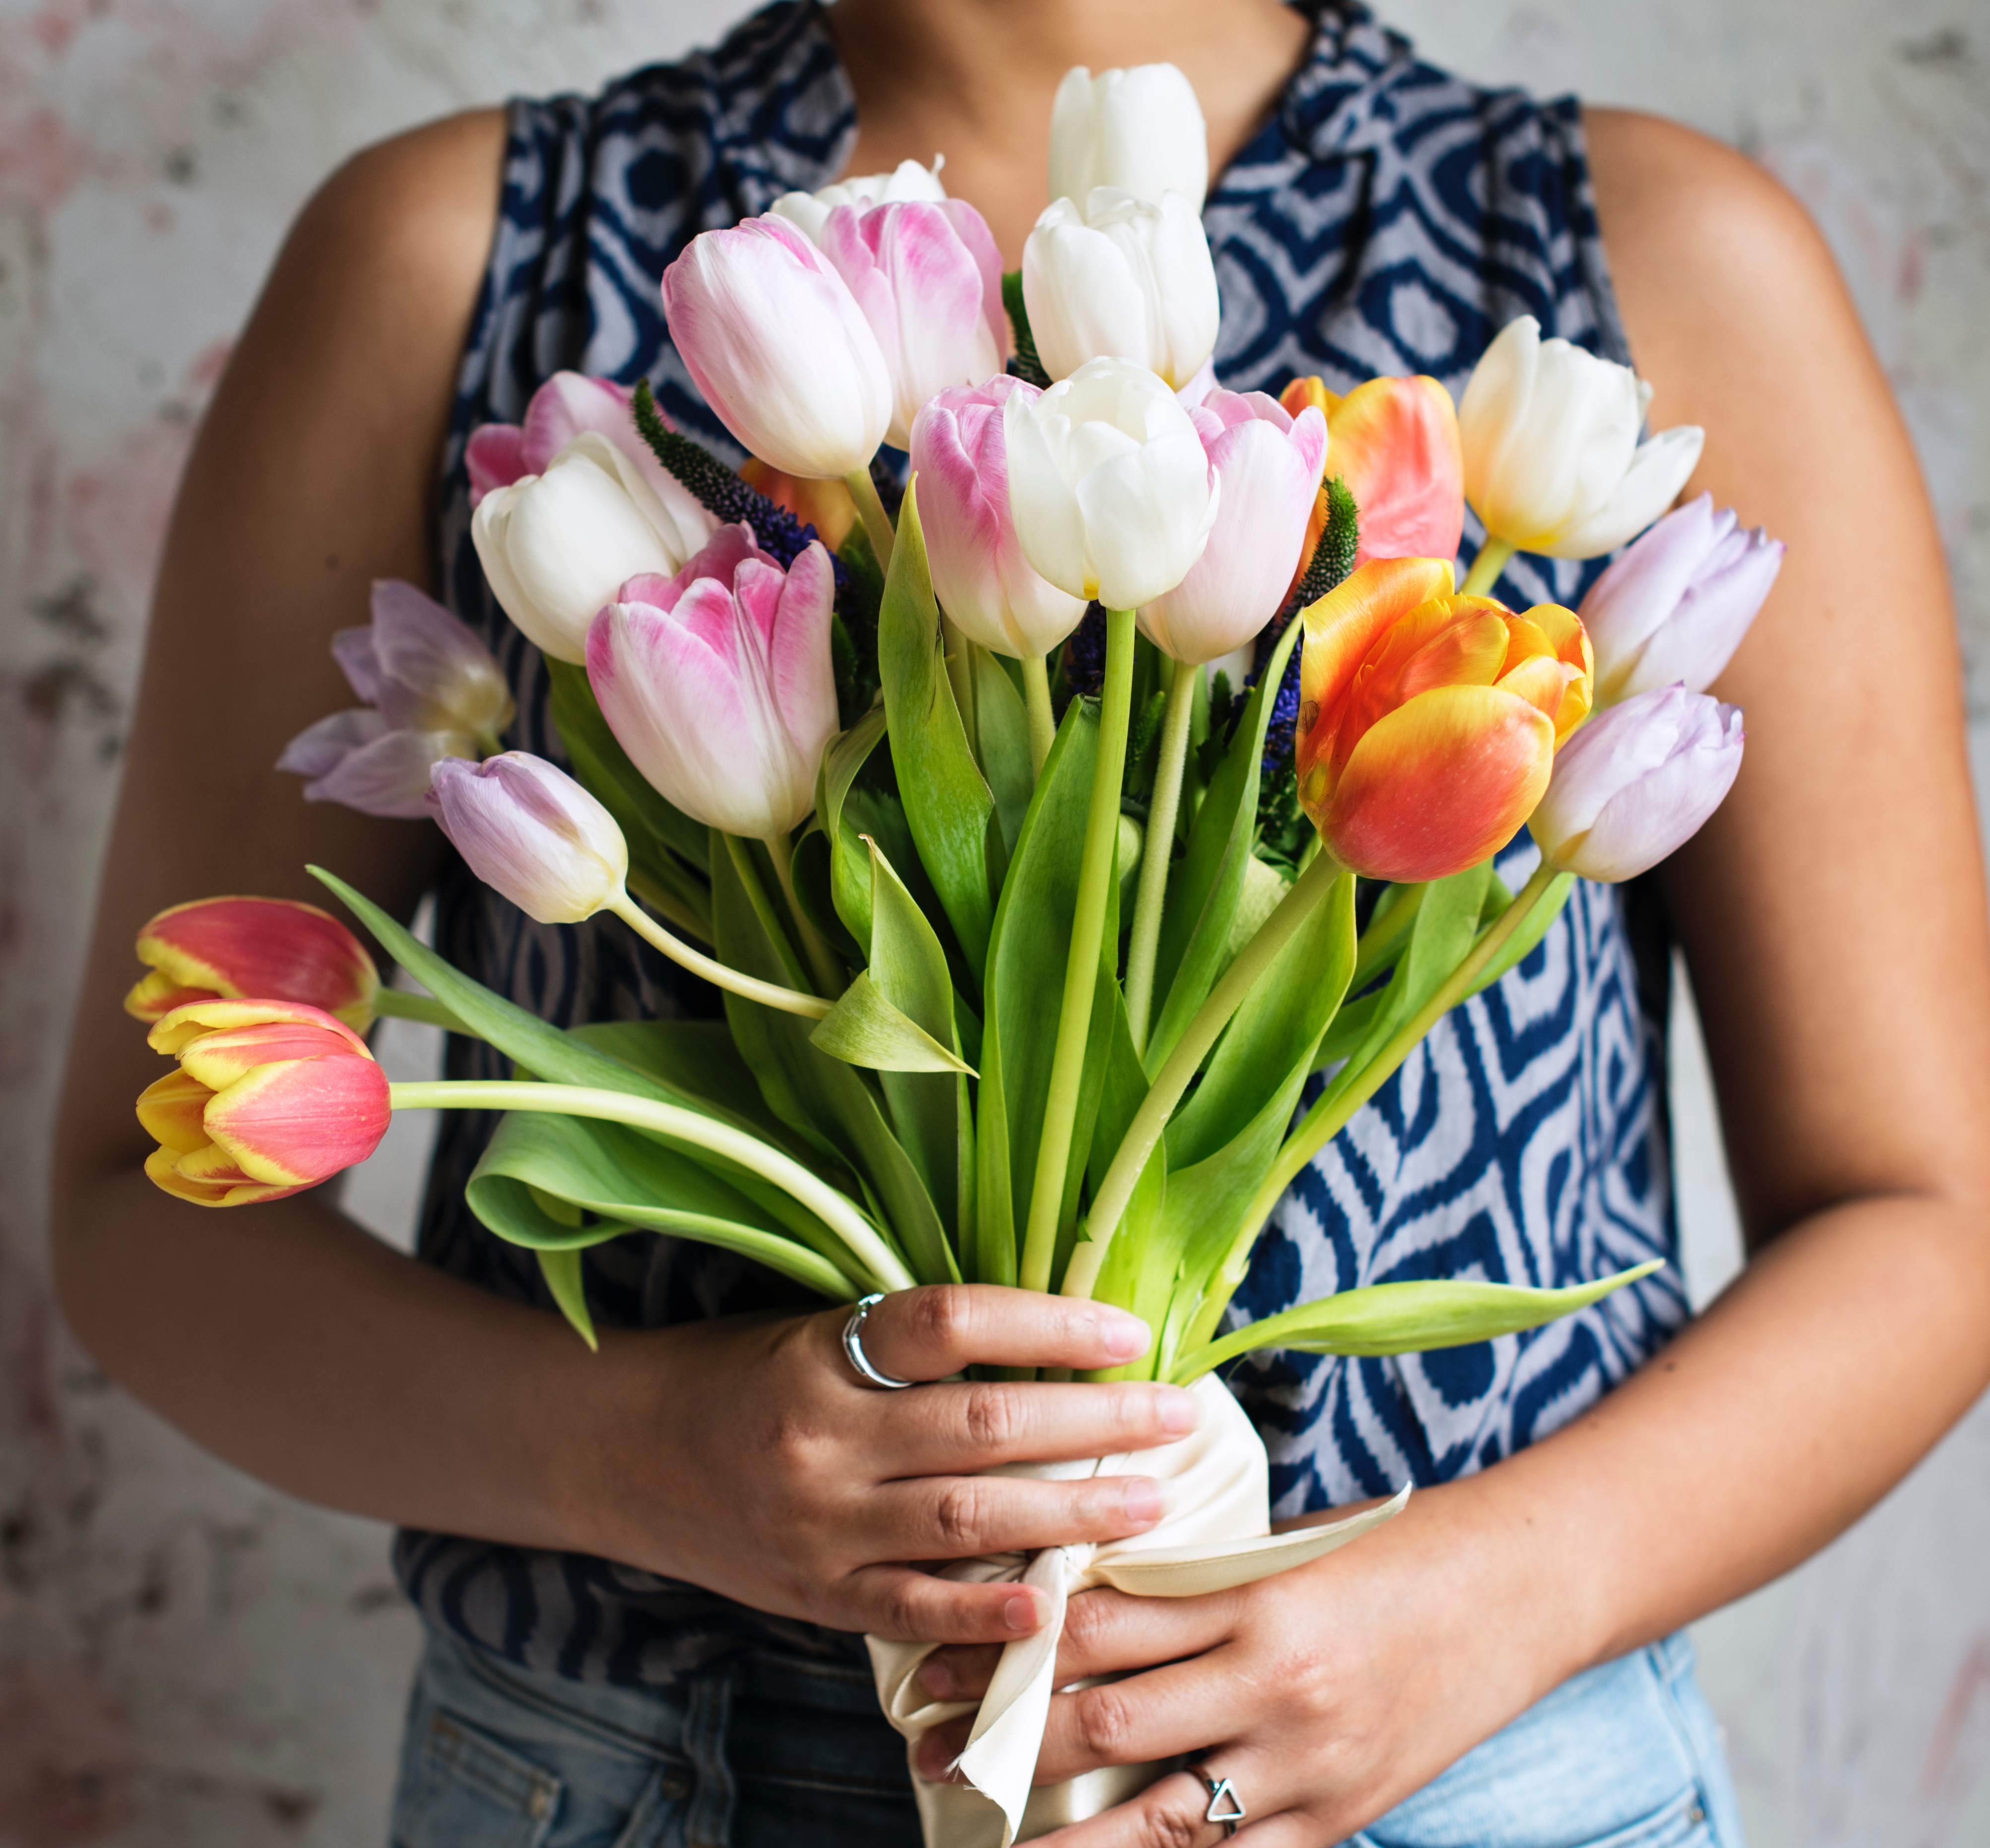
person, plant, stem, flower, petal, tulip, spring, yellow, holding, flowers, tulips, floristry, flowering plant, flower bouquet, floral design, land plant, flower arranging